Puke Ariki

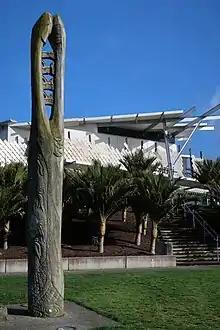
"Tukotahi/Standing Together"

By the 1980s, both library and museum were running out of room for storage and display. Planning for an expanded building to be called Puke Ariki, after the original pā site, began in 1993. It was intended to amalgamate the Taranaki Museum and existing public library. The New Plymouth District Council committed NZ$12.3 million in funding, and another $11 million was raised externally. The architects were local firm Boon Goldsmith Bhaskar (Team Architecture), and construction was carried out by Clelands Construction. Their brief was to retrofit the original 1960 War Memorial building and construct an addition 5000 m museum space. The architects designed the new building to reach the same height as the former Puke Ariki hill before it was excavated as landfill, placing the Māori Taonga level at the original height of above ground level. The building exterior was clad in a woven wall. Puke Ariki was opened by the Prime Minister Helen Clark on 15 June 2003.